History of Kagoshima Prefecture

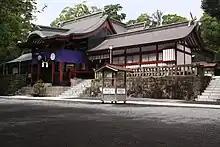

The outline of the History of Kagoshima Prefecture, Japan is described herein.